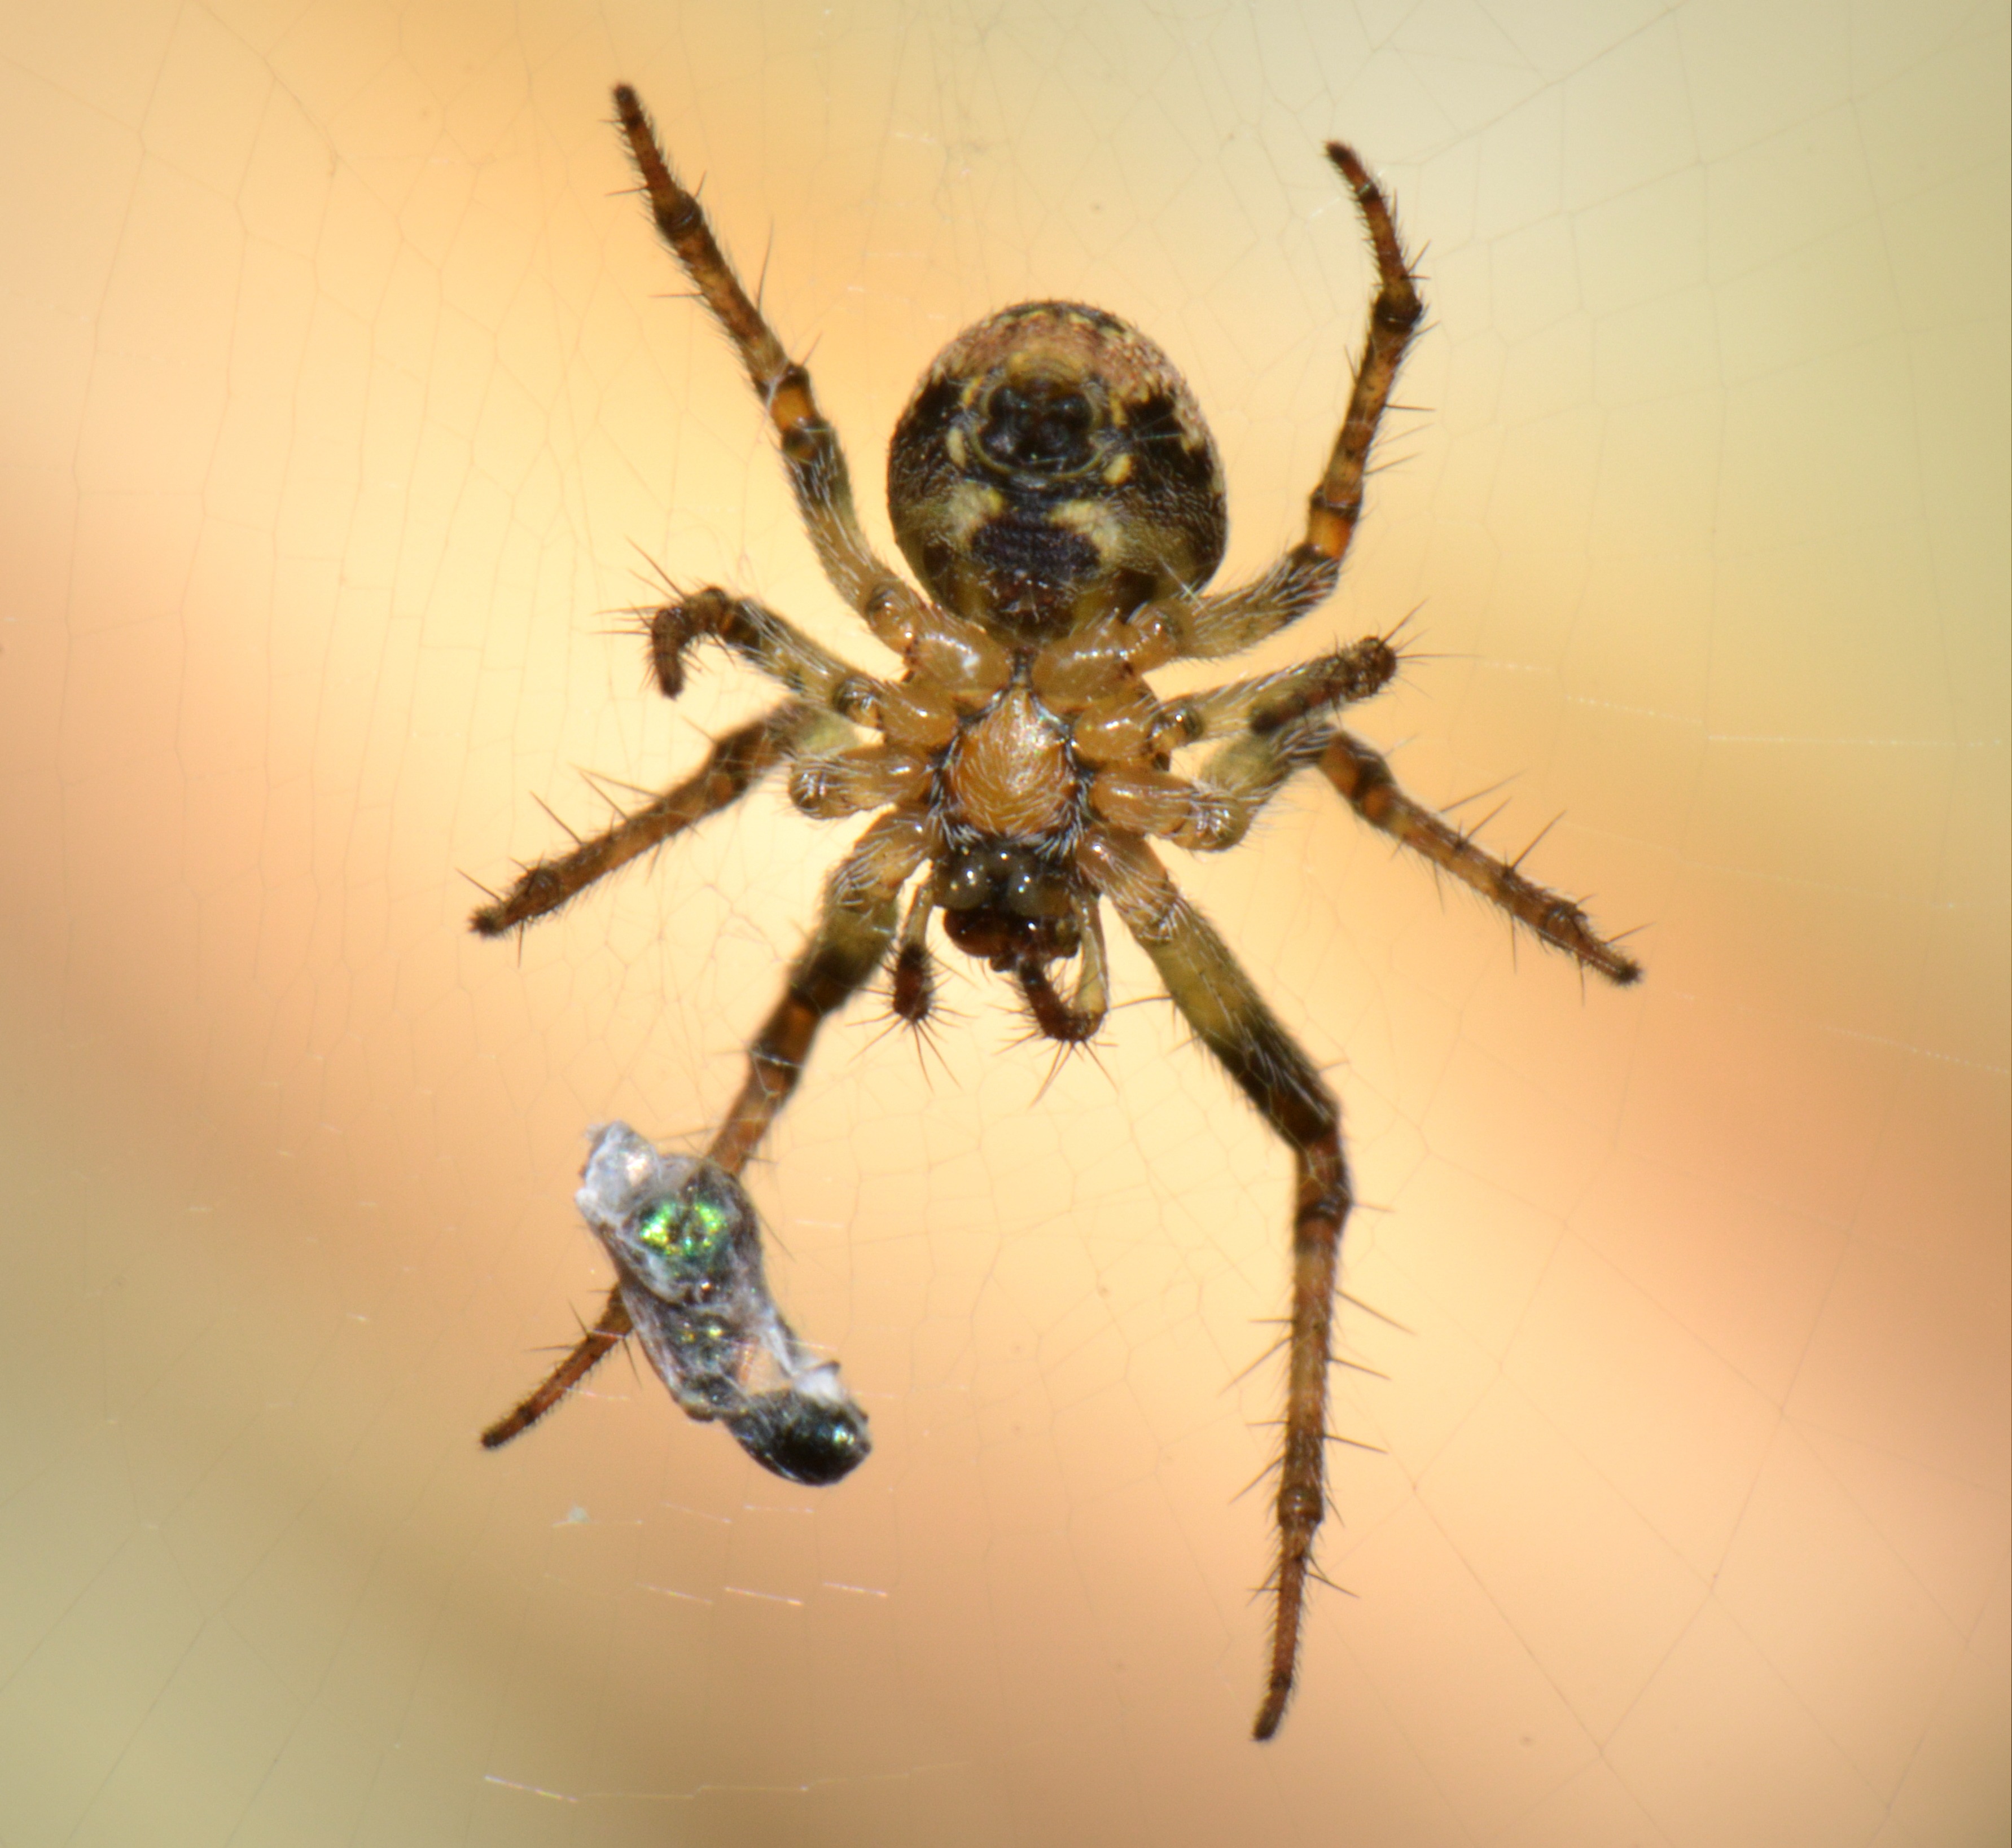
animal, macro, bug, fauna, invertebrate, close up, spider, arachnid, argiope, spin, prey, macro photography, arthropod, european garden spider, araneus, orb weaver spider